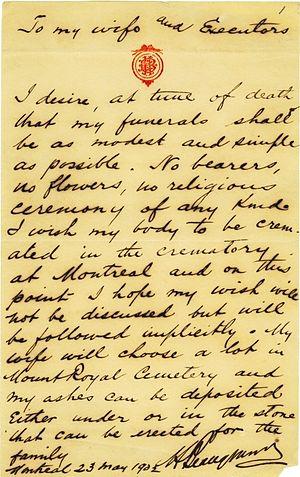
Manuscrit, Dernières volontés de Honoré Beaugrand, 1902, Encre sur papier, 20 x 13 cm
Honoré Beaugrand, né le 24 mars 1848 dans le village de St-Joseph-de-Lanoraie, mort le 7 octobre 1906 à Montréal, journaliste, propriétaire de journaux, homme politique et écrivain. Il est l'une des figures marquantes du libéralisme radical dans le Québec de la fin du 19ᵉ siècle. Maire de Montréal de 1885 à 1887, il passe à l’histoire à titre d’écrivain et de fondateur du journal La Patrie.